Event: Nepal Earthquake
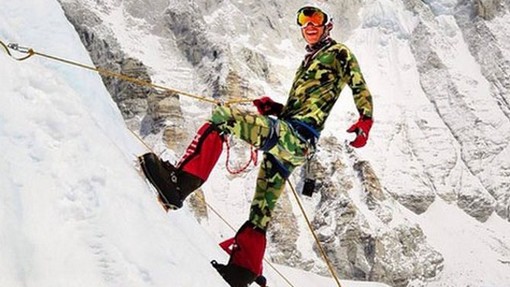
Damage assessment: no_damage